Space Needle

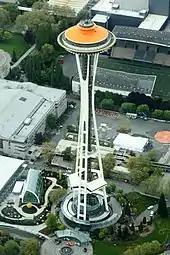
Space Needle painted in "Galaxy Gold" for its 50th anniversary.

Edward E. Carlson, chairman of the 1962 World's Fair in Seattle, had an idea for erecting a tower with a restaurant at the World's Fair. The president of Western International Hotels, he had been inspired by a recent visit to the Stuttgart Tower in Germany. Local architect John Graham soon became involved as a result of his success in designing Northgate Mall. Graham's first move was to alter the restaurant's original design to a revolving restaurant, similar to his previous design of the La Ronde tower restaurant at the Ala Moana Center in Honolulu. Among the names proposed for the structure by Carlson, Graham, and Steinbrueck were the "Space Needle", "Star Tickler", "Top Hat", and "Big Skookum".